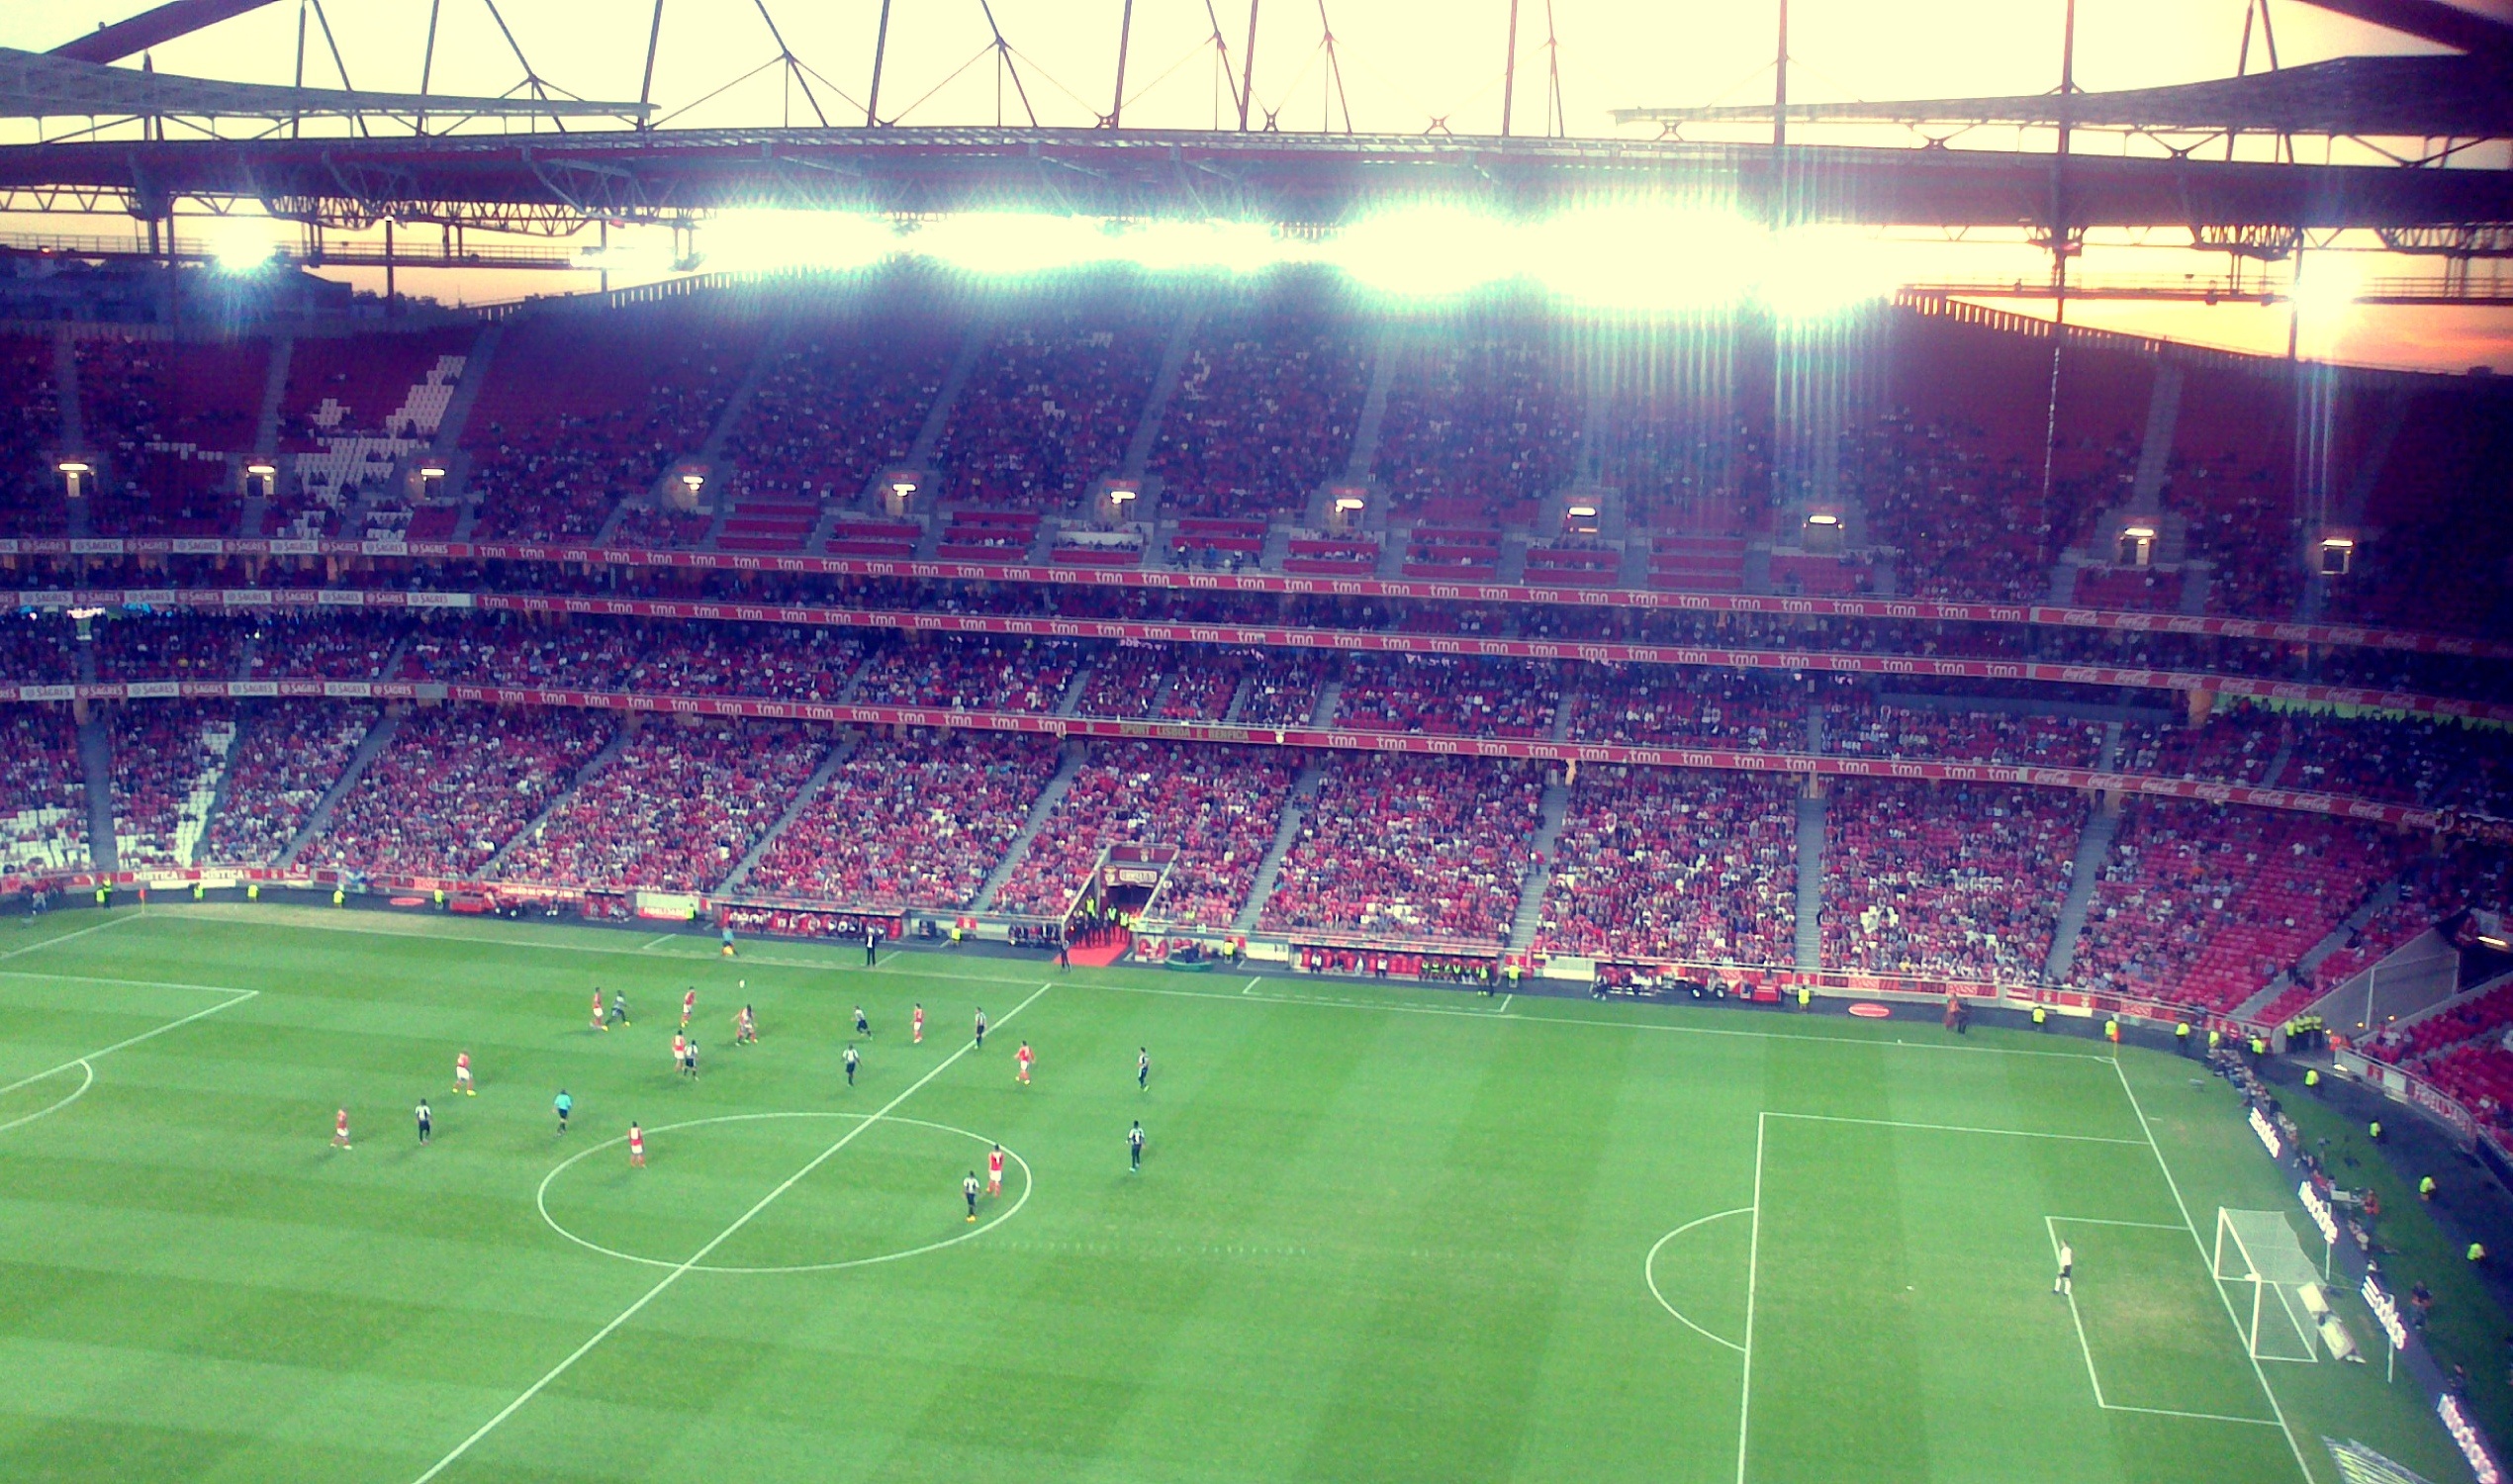
structure, soccer, football, stadium, player, baseball field, arena, portugal, lisbon, baseball park, geographical feature, sport venue, soccer specific stadium, music venue, arena football, benfica